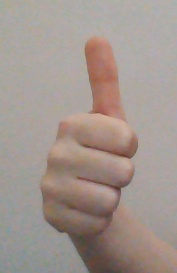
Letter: aleff